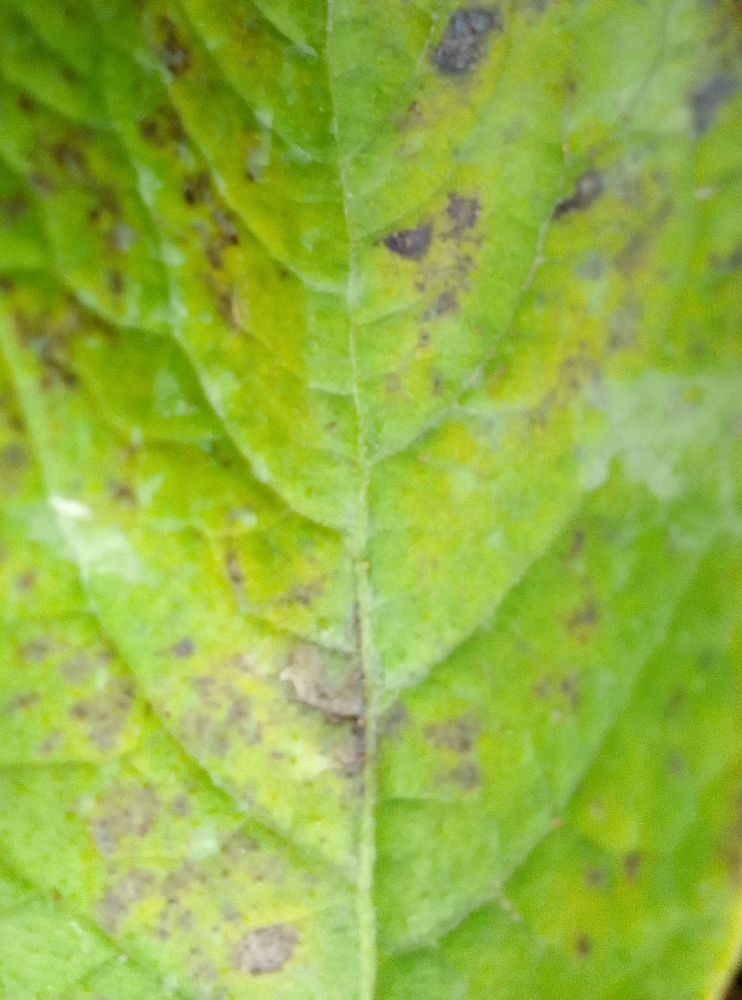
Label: Late blight